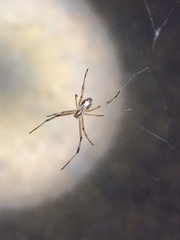
Species: Lactrodectus_hesperus